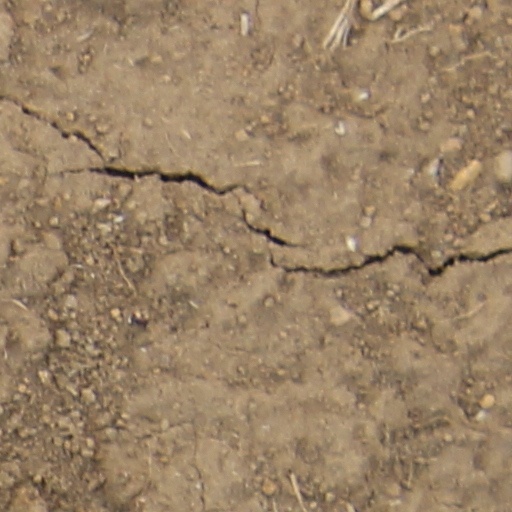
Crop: wheat